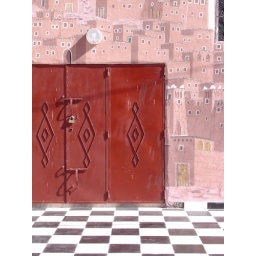
Morocco 2k6. - strange wall and floor near the desert